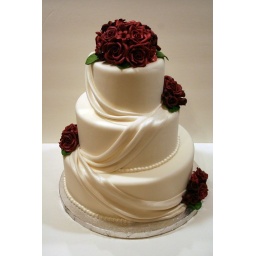
Wedding cake covered in white fondant, decorated with white pearl dusted swag from fondant, and handmade gumpaste flowers.